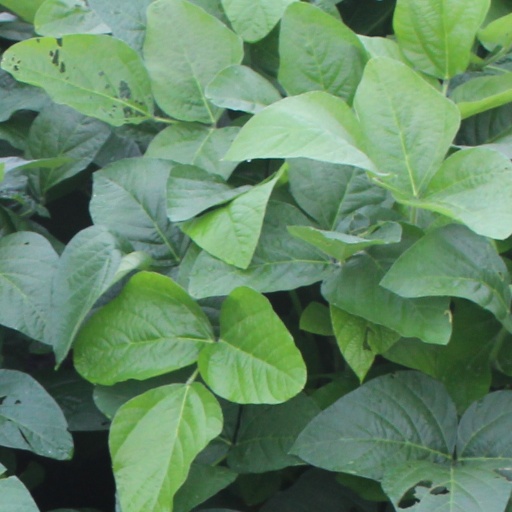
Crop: soybean